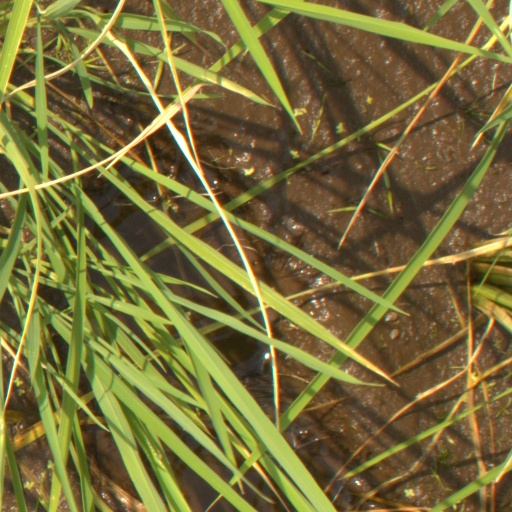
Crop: rice